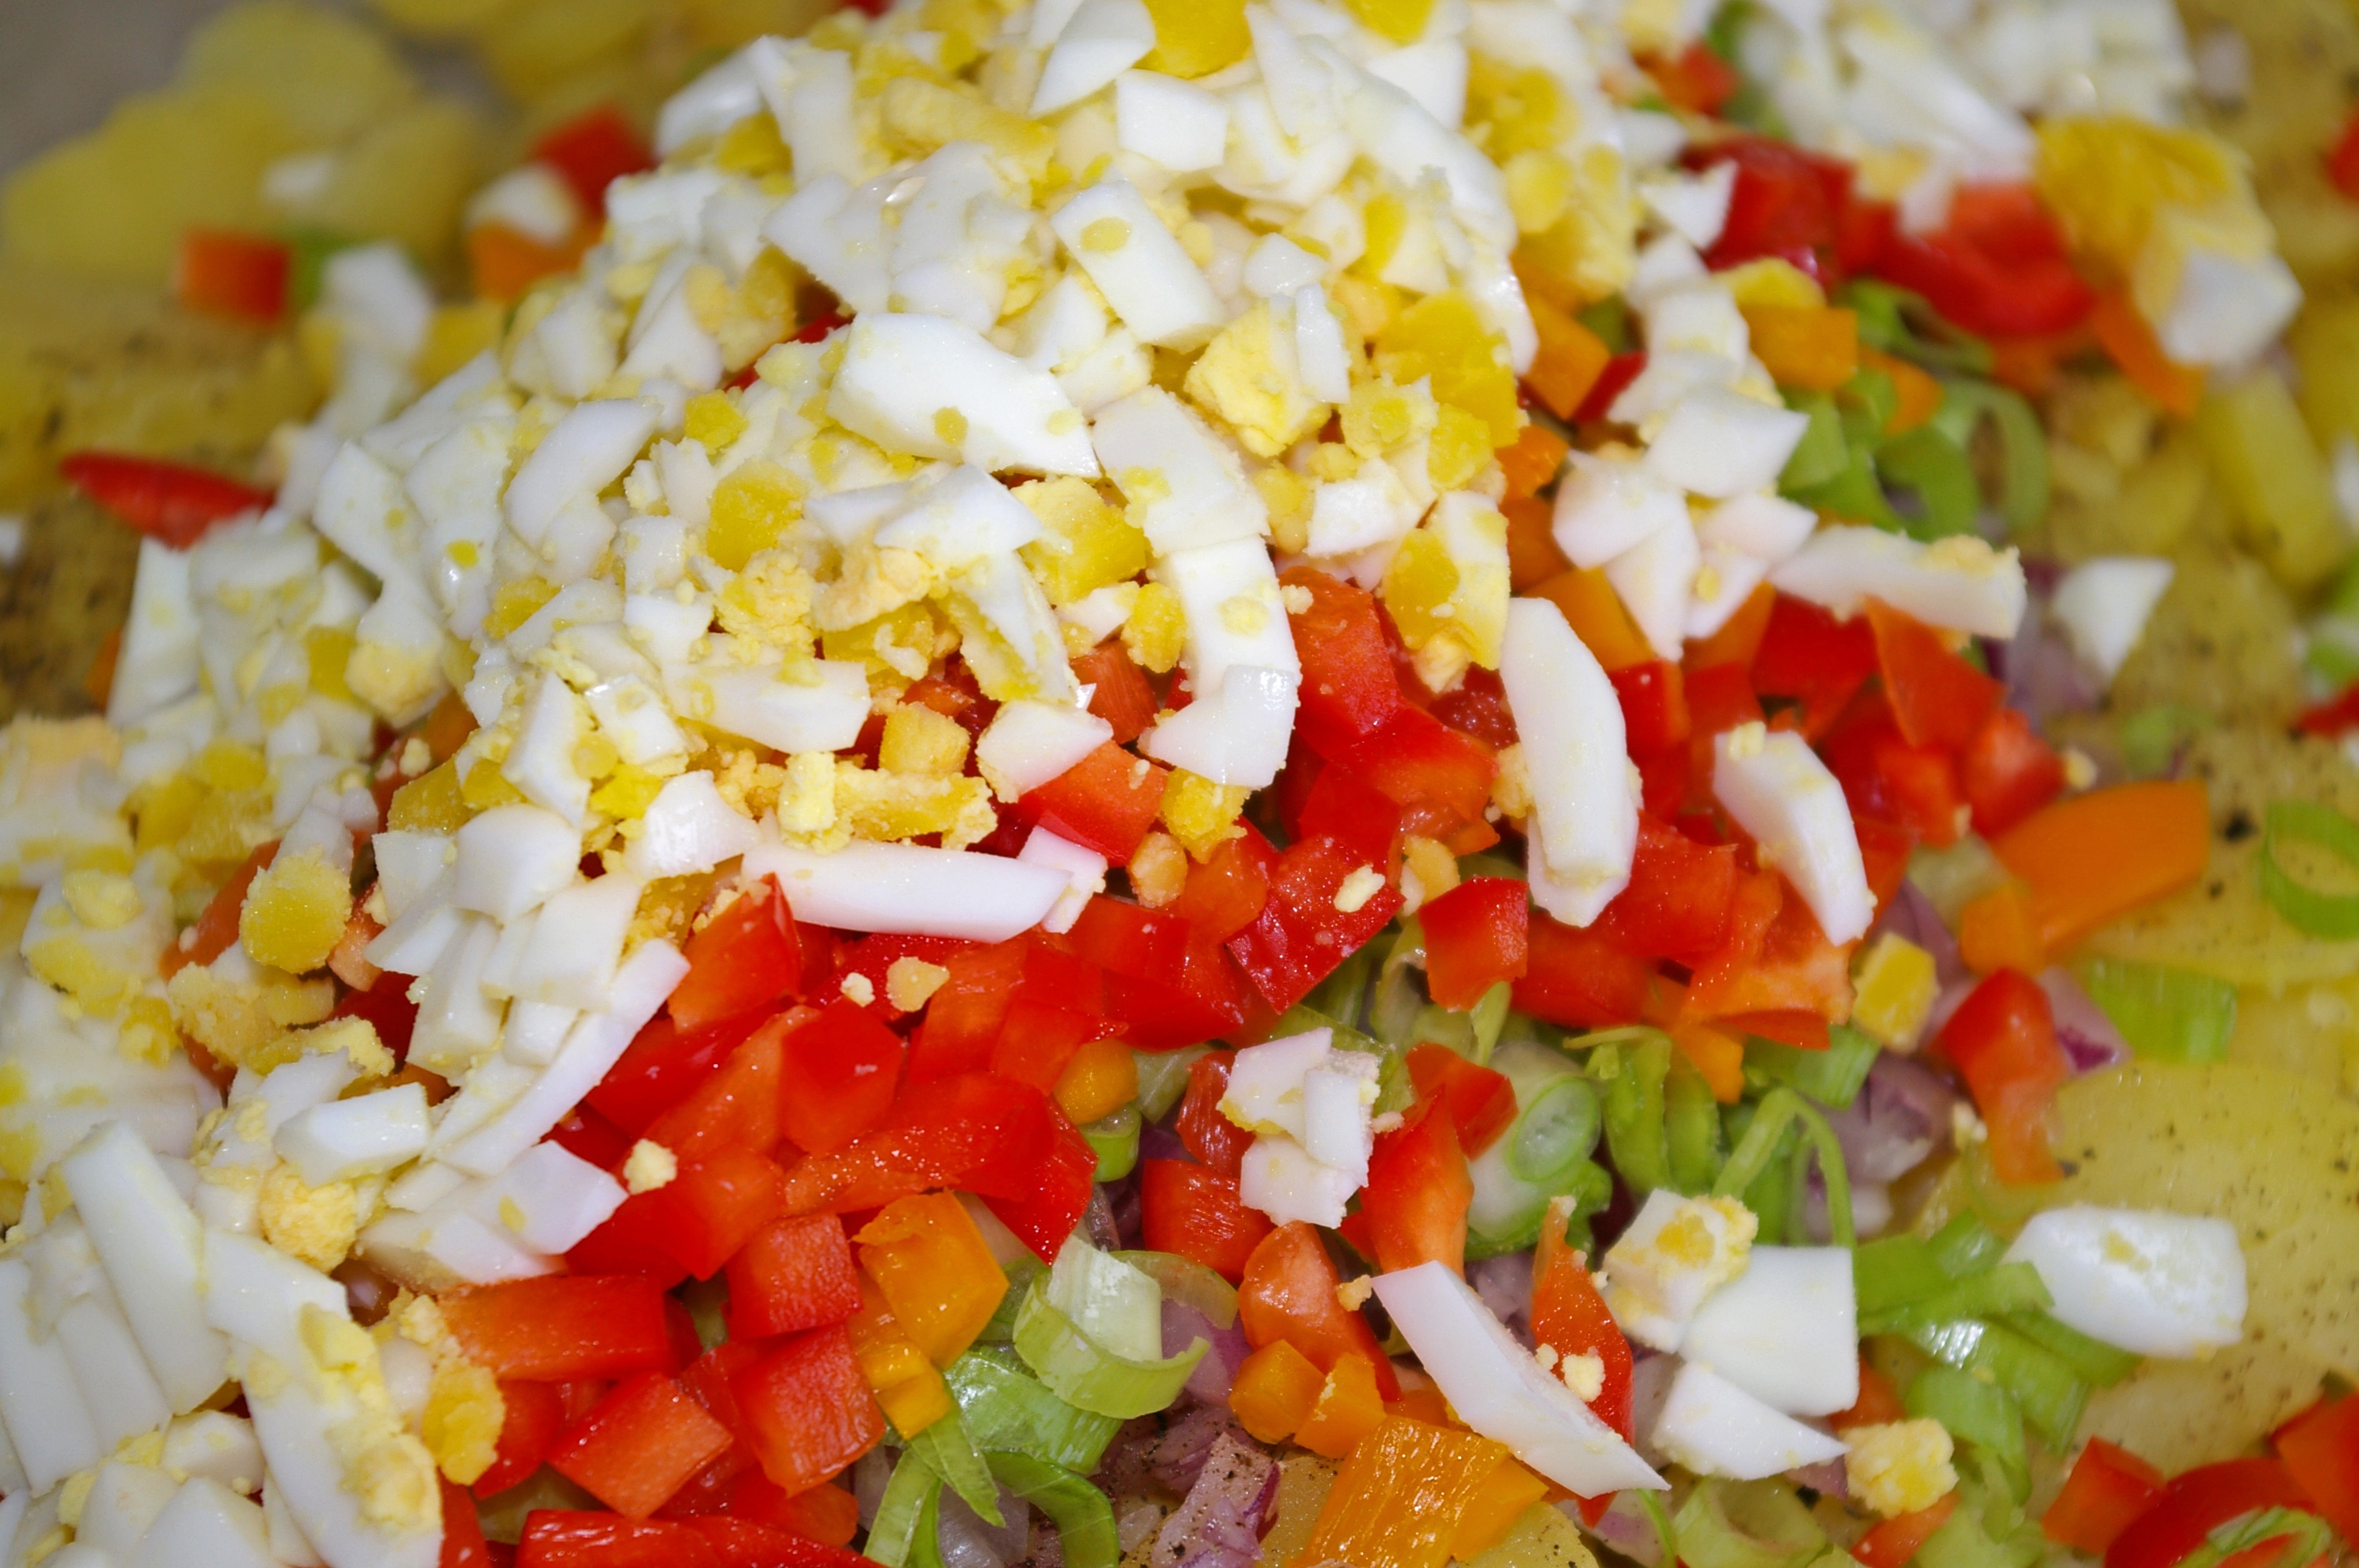
celebration, feed, dish, meal, food, salad, pepper, produce, vegetable, color, kitchen, salt, healthy, eat, lunch, cuisine, delicious, preparation, egg, cook, cut, asian food, cooked, salty, nutrition, vegetables, party, tasty, vegetarian, court, vitamins, frisch, enjoy, edible, seasoned, prepare, potatoes, onions, appetizing, staple food, potato salad, garden party, spring onions, boiled eggs, sommerfest, salt potatoes, salted potatoes, salt and pepper, salted, chinese food